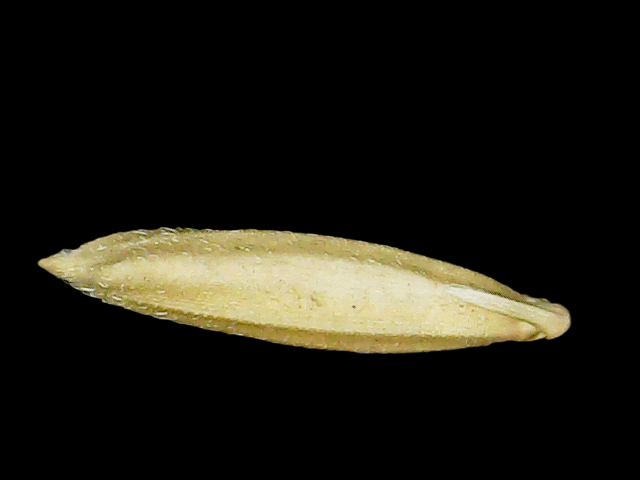
Rice variety: Binadhan21